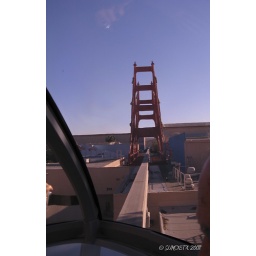
Looking at the golden gate bridge in California Adventures from the monorail.